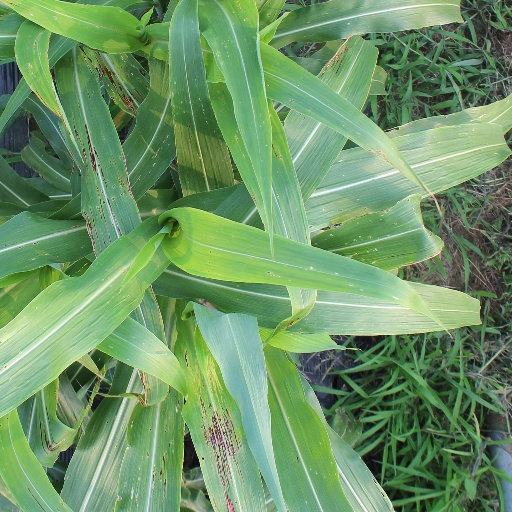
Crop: sorghum